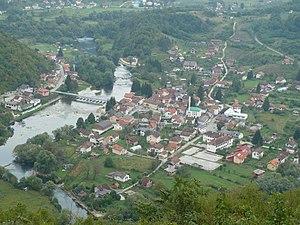
Kulen Vakuf est un village de Bosnie-Herzégovine. Il est situé sur le territoire de la Ville de Bihać, dans le canton d'Una-Sana et dans la Fédération de Bosnie-et-Herzégovine. Selon les premiers résultats du recensement bosnien de 2013, il compte 487 habitants.